George Williams (Idaho architect)

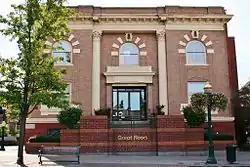
The Coeur d'Alene Masonic Temple, designed by Williams in 1909 and completed in 1911.

George Williams (November 11, 1859 or 1860 in Kewanee, Illinois – December 22, 1929 in Coeur d'Alene, Idaho) was an American architect based in Coeur d'Alene, Idaho. He was born in Illinois and moved to Coeur D'Alene in 1903.